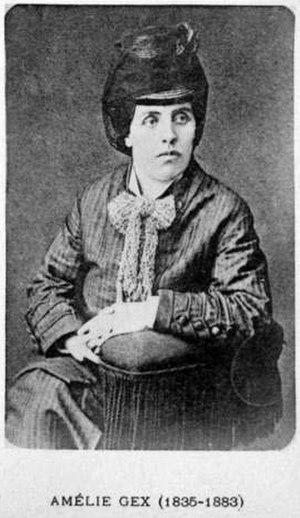
Amélie Rose Françoise Gex, née le 24 octobre 1835, à La Chapelle-Blanche et morte le 16 juin 1883, à Chambéry, est une poétesse savoyarde de langue savoyarde, dialecte francoprovençal ou arpitan.